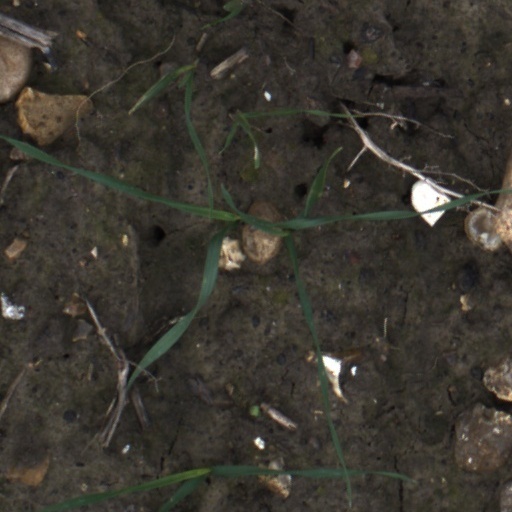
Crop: wheat